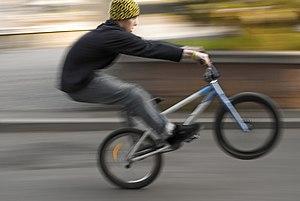
Le BMX est un sport extrême cycliste, physique, technique et spectaculaire. Il est divisé en deux catégories : la Race où les rideurs font la course, et le Freestyle où les rideurs font des figures. Les pratiquants de ce sport sont nommés pilotes, bicrosseurs, riders.